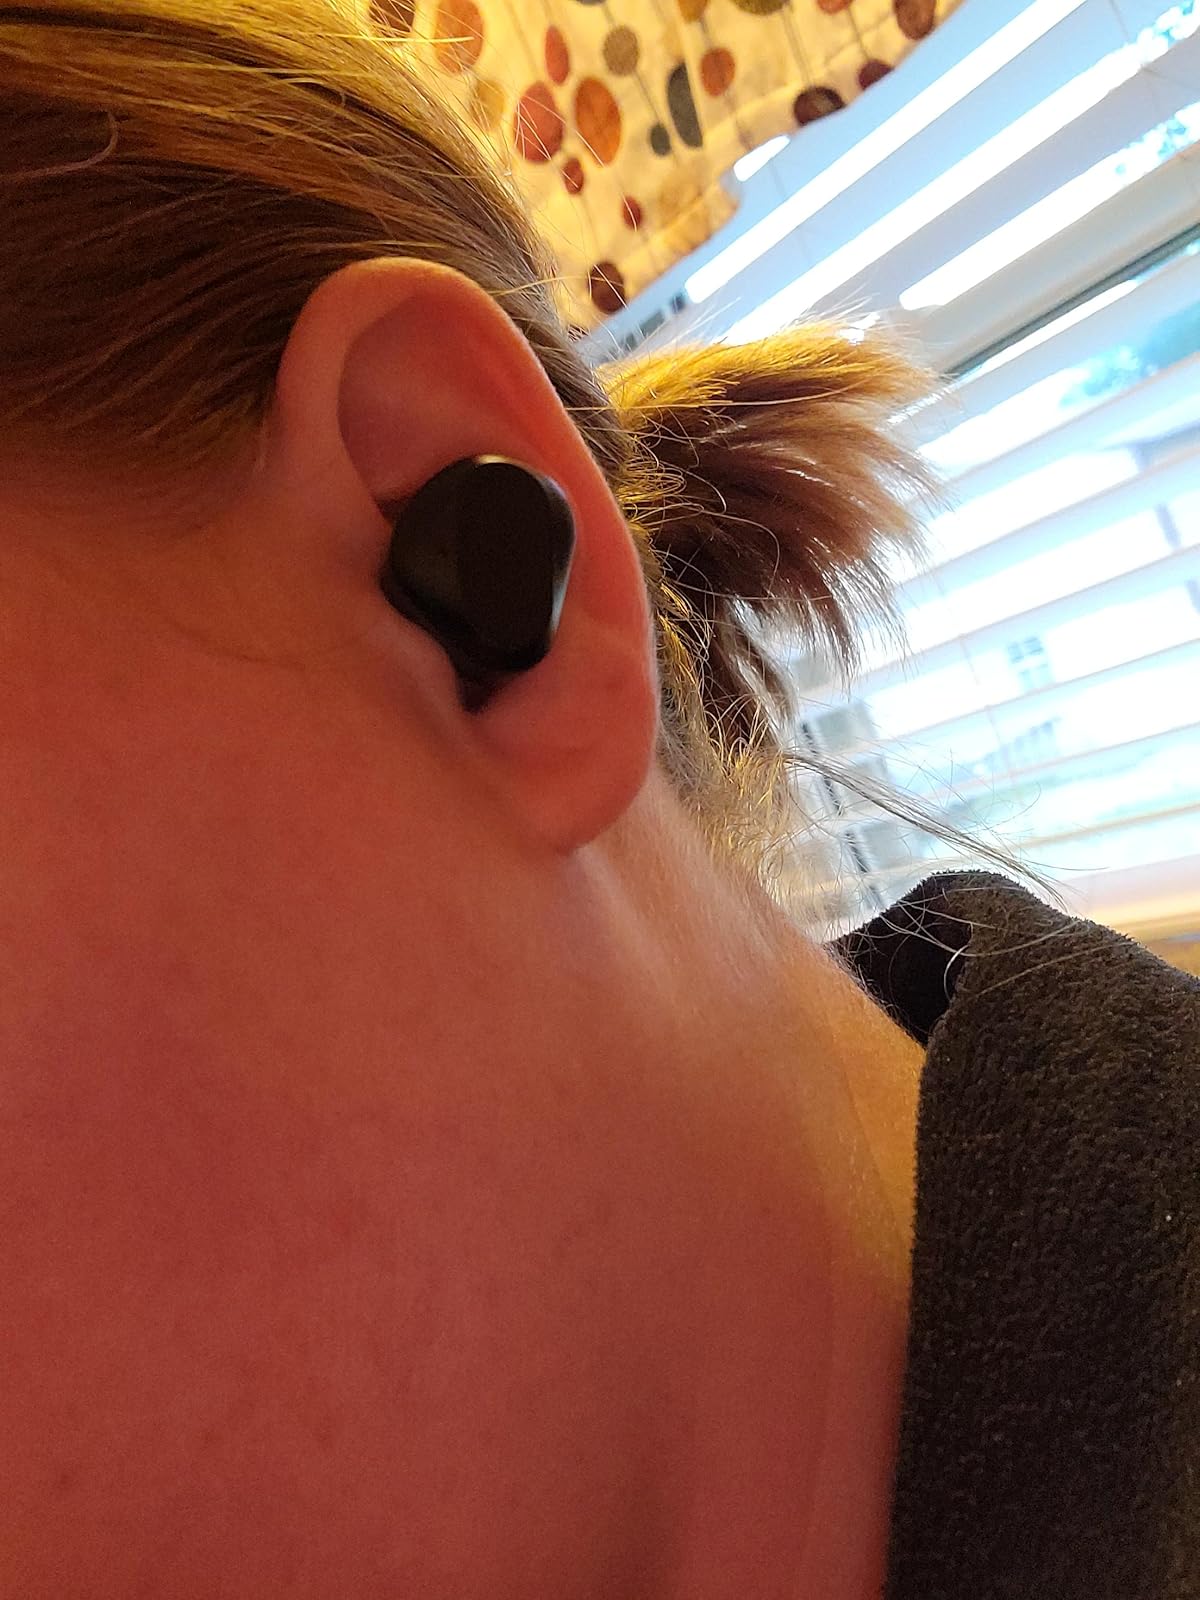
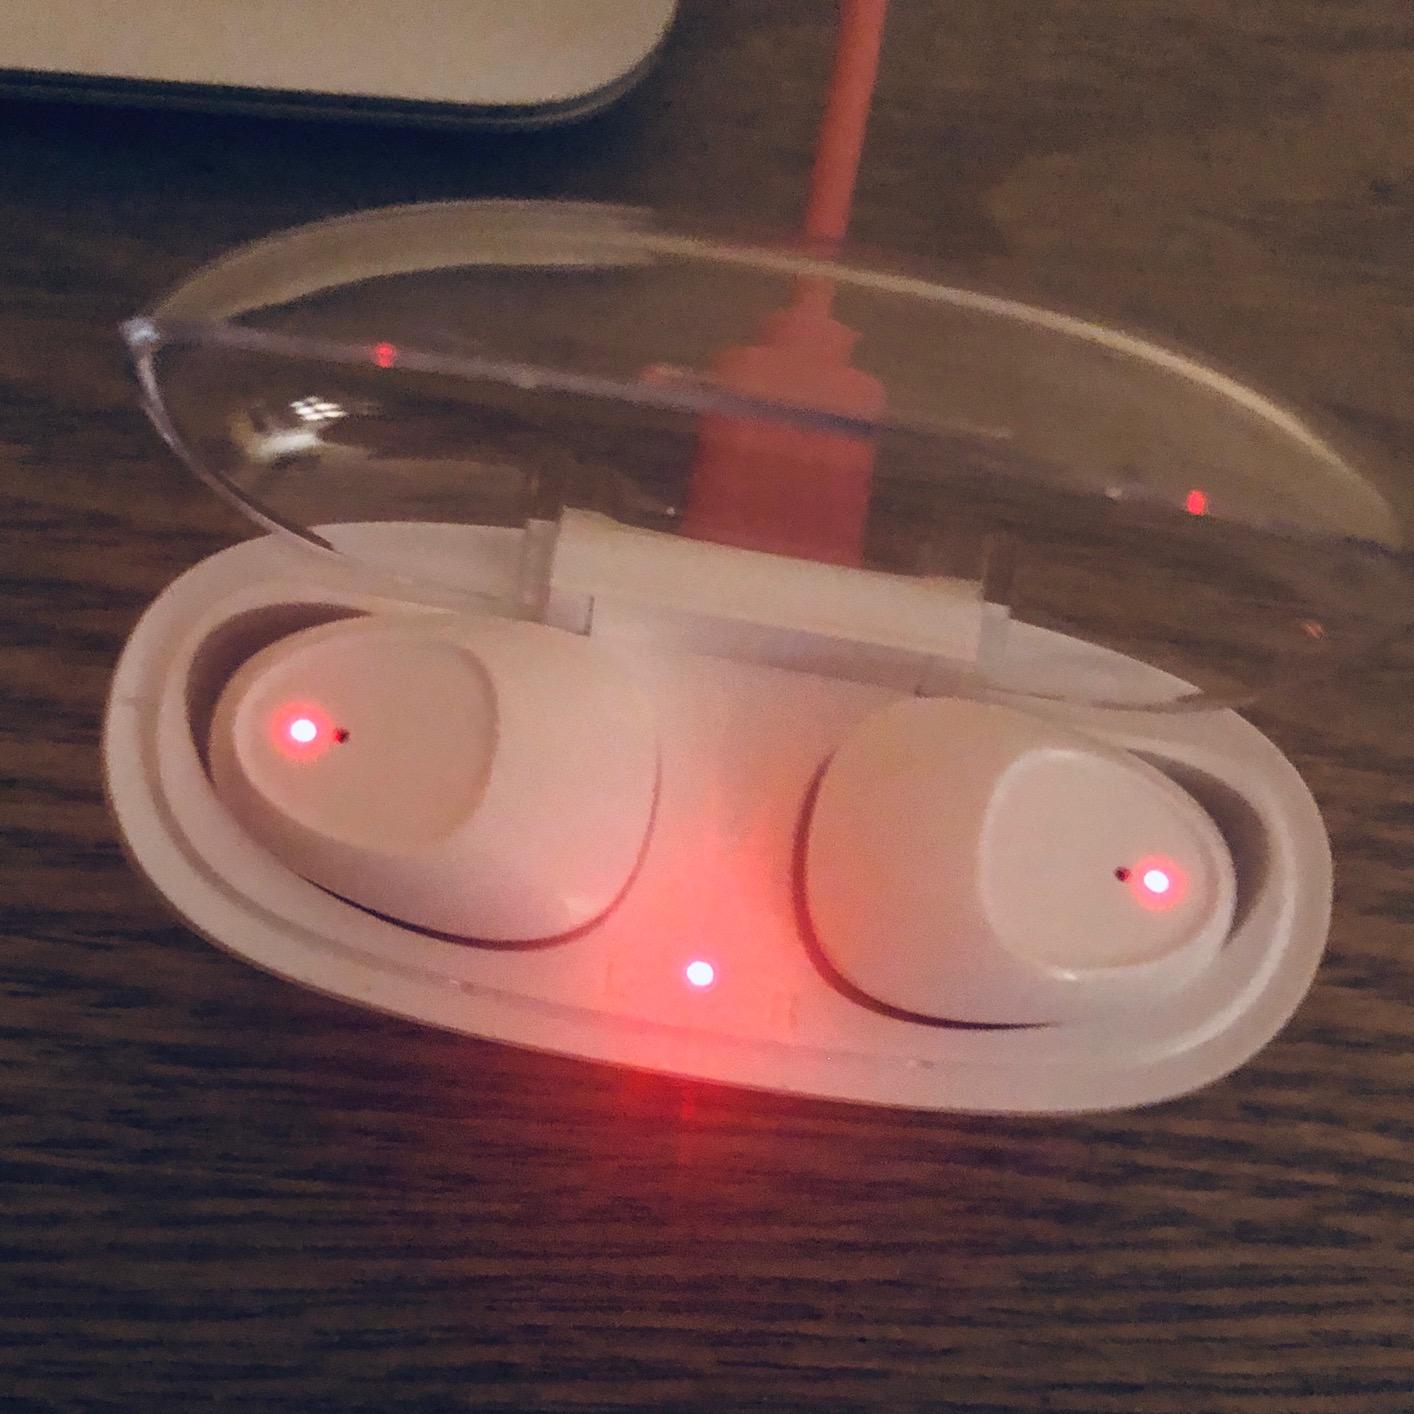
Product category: earbuds
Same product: no